Harry James (American football)

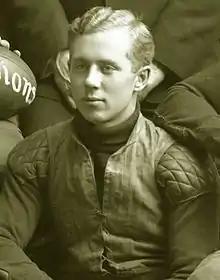
Harry James cropped from 1903 Michigan football team photograph

John Henry James (June 20, 1881 - October 16, 1947) was an American football quarterback and manufacturer. He was the starting quarterback for Michigan's undefeated, national championship 1903 "Point-a-Minute" football team that outscored opponents 565 to 6. James later went into the manufacturing business. He was the founder of The Motor Foundry Co., a manufacturer of automobile parts in Detroit, and the James Motor Valve Company, which developed the innovative "James Valve" in the mid-1920s. He also served as the general manager of the Monarch Steel Castings Co., an innovator in the Solvay process.